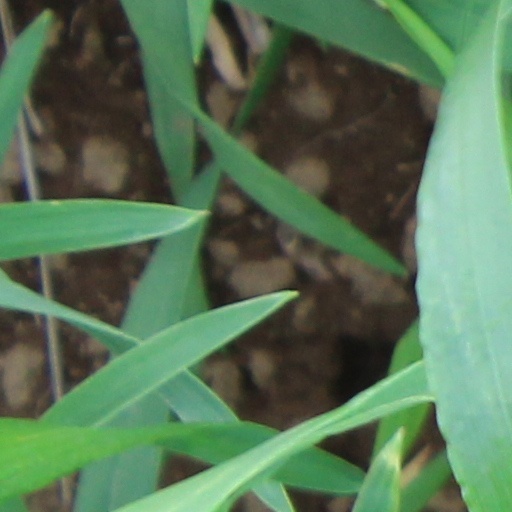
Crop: wheat